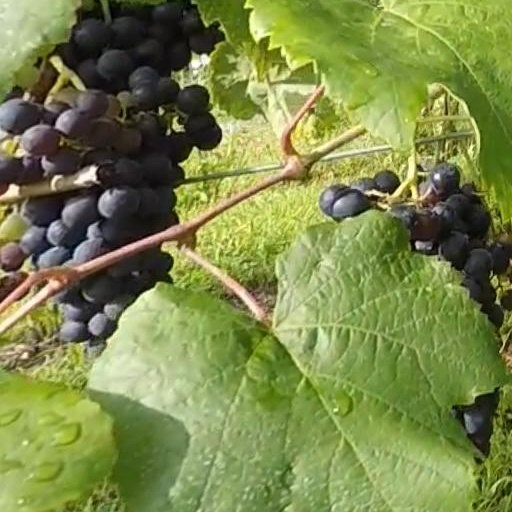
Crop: grape